Bronislava Nijinska

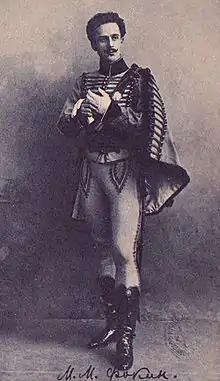
Choreographer Fokine in pre-war ballet costume

Nijinska appeared in the Sergei Pavlovitch Diaghilev's first two Paris seasons, 1909 and 1910. After leaving the Mariinsky, she became a permanent member of his newly formed company, Ballets Russes. In 1912 she had married fellow dancer Aleksander Kochetowsky, and gave birth to their daughter Irina in 1913.